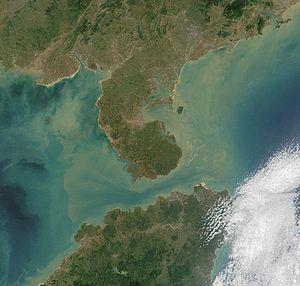
La péninsule de Leizhou est une péninsule de la République populaire de Chine située sur les bords de la mer de Chine méridionale, constituant la partie sud-est de province du Guangdong.